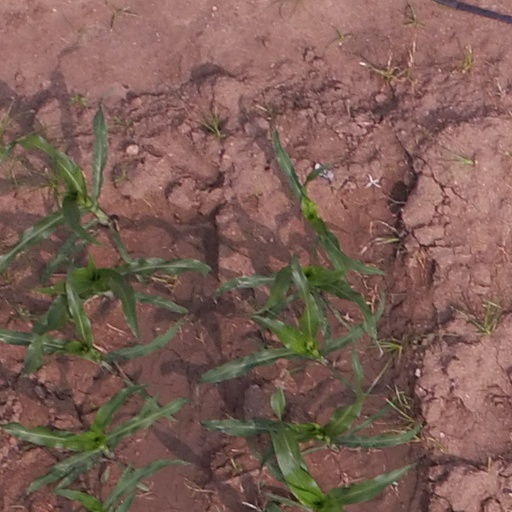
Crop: maize; corn